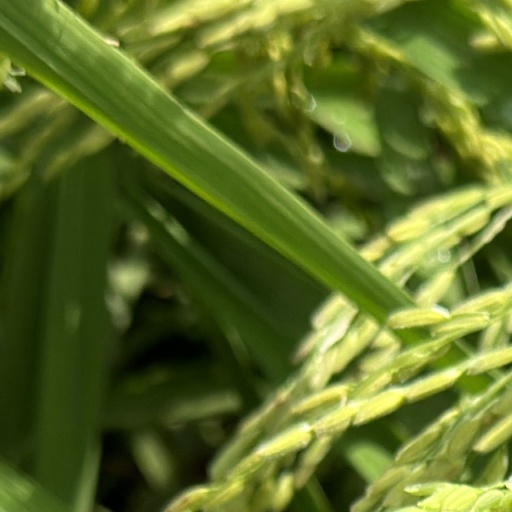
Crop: rice